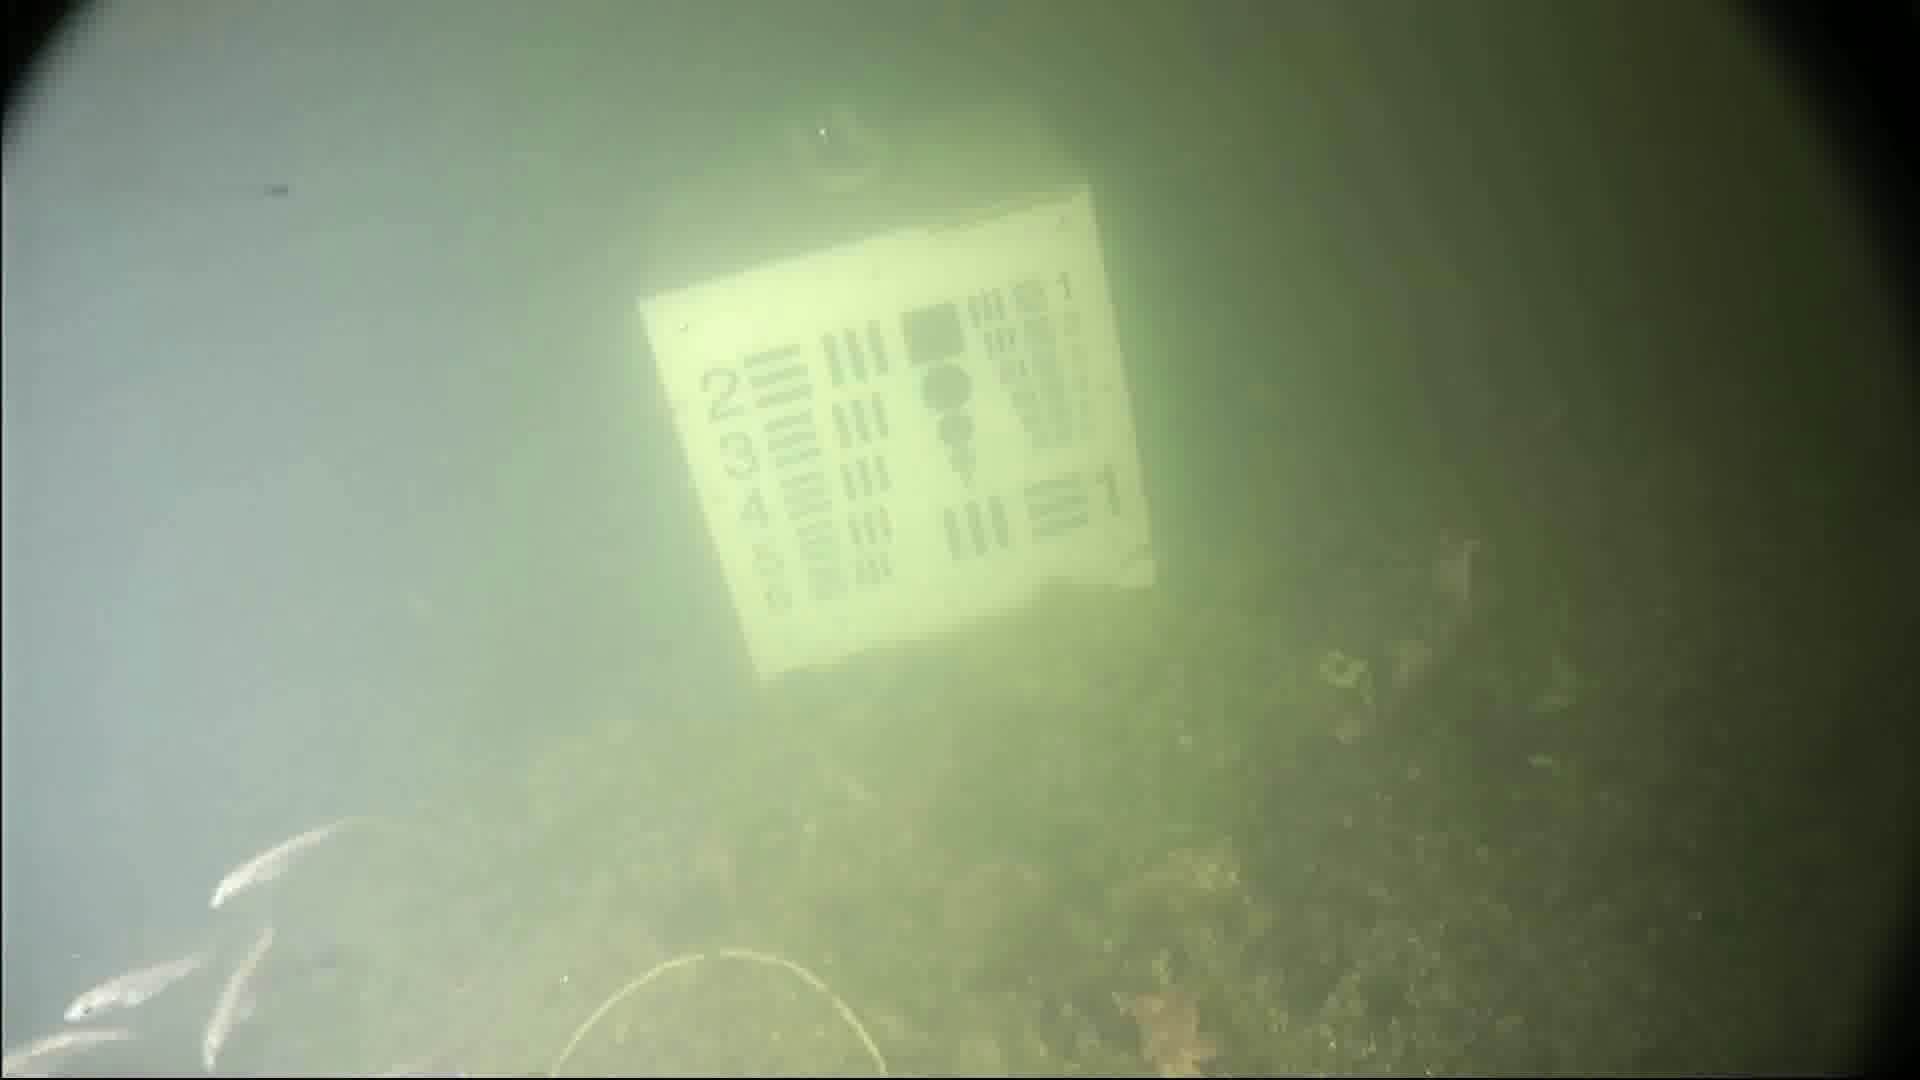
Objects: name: small_fish